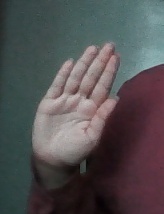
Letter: seen